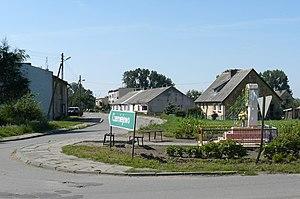
Jelitowo est un village polonais de la gmina de Niechanowo dans le powiat de Gniezno de la voïvodie de Grande-Pologne dans le centre-ouest de la Pologne.